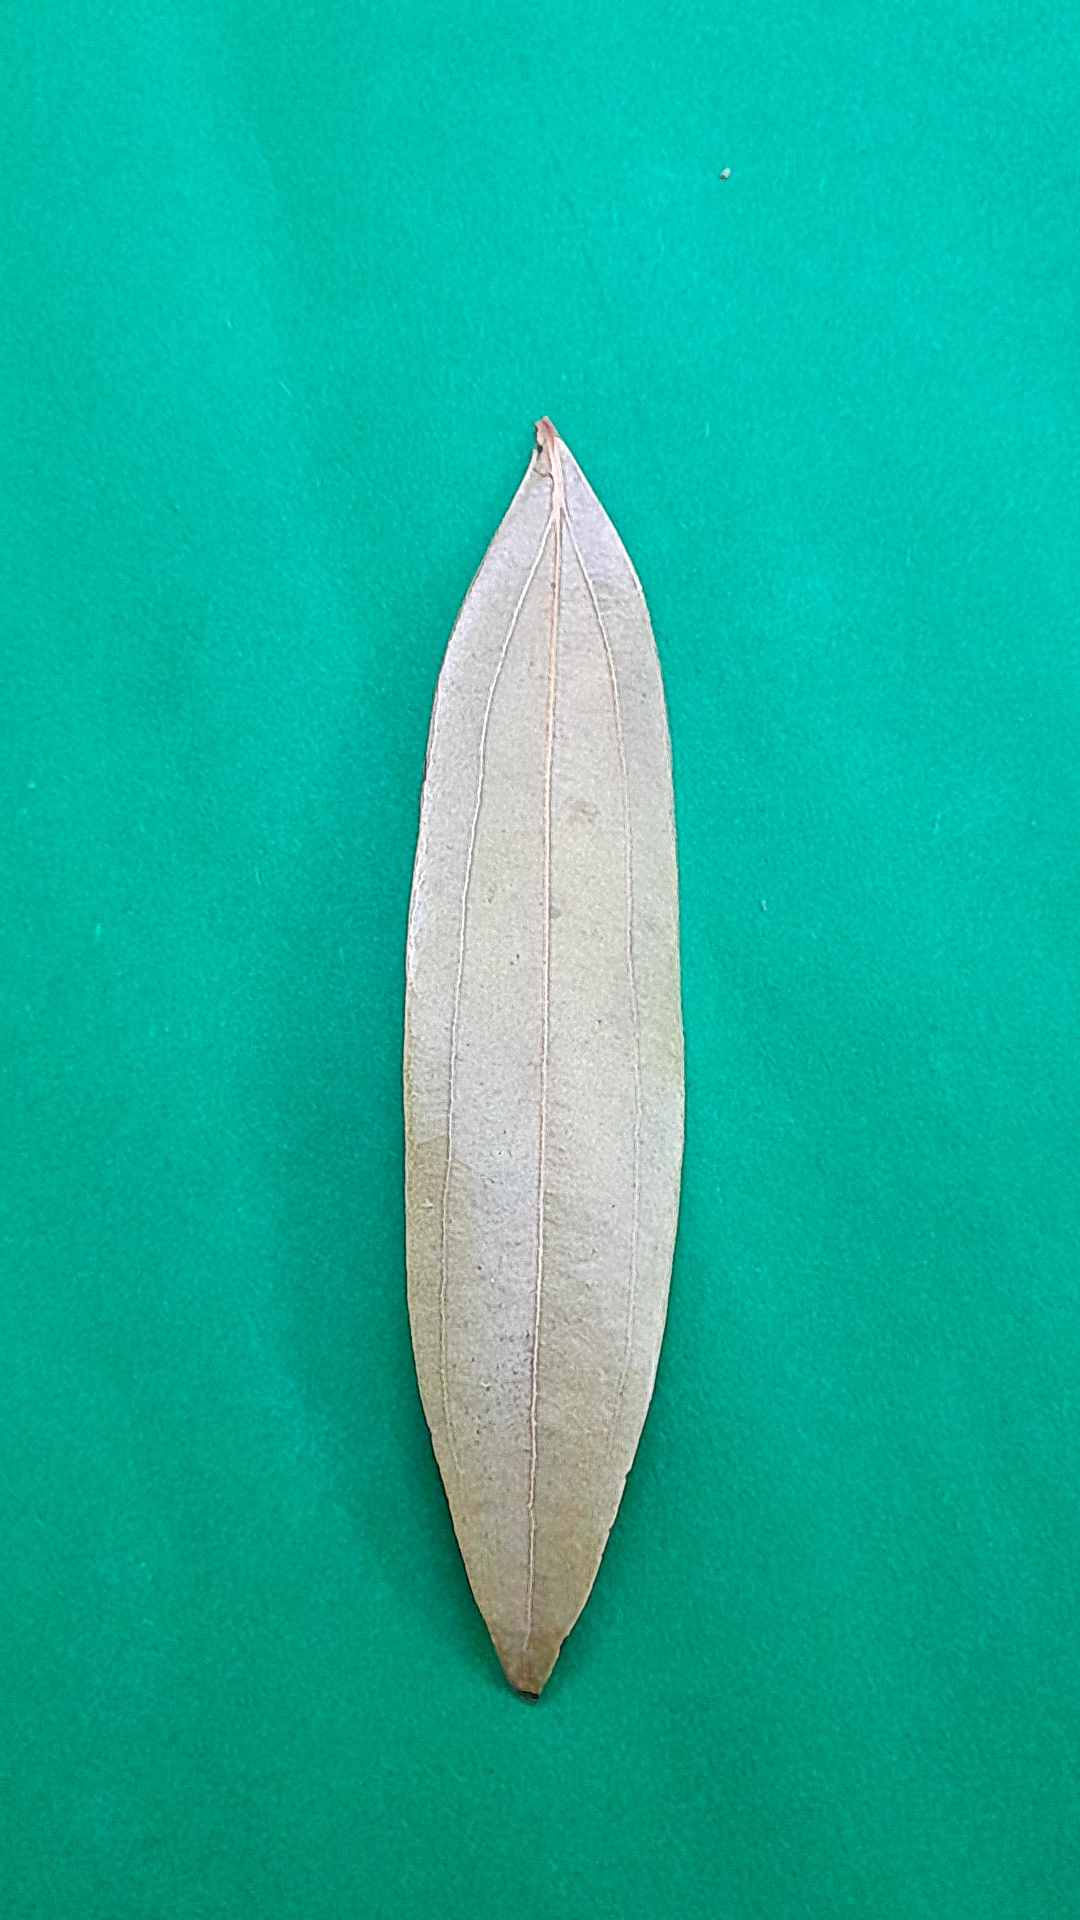
Label: Dry Leaf